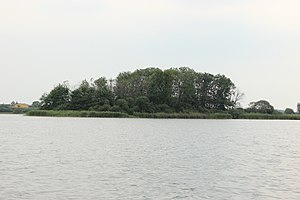
Borgø
Vestspidsen af Borgø set fra turbåden Anemonen.
Vestspidsen af Borgø set fra turbåden Anemonen.
Borgø er en ubeboet ø i den centrale del af Søndersø syd for Maribo på Lolland. Borgø er den største af øerne i Søndersø.